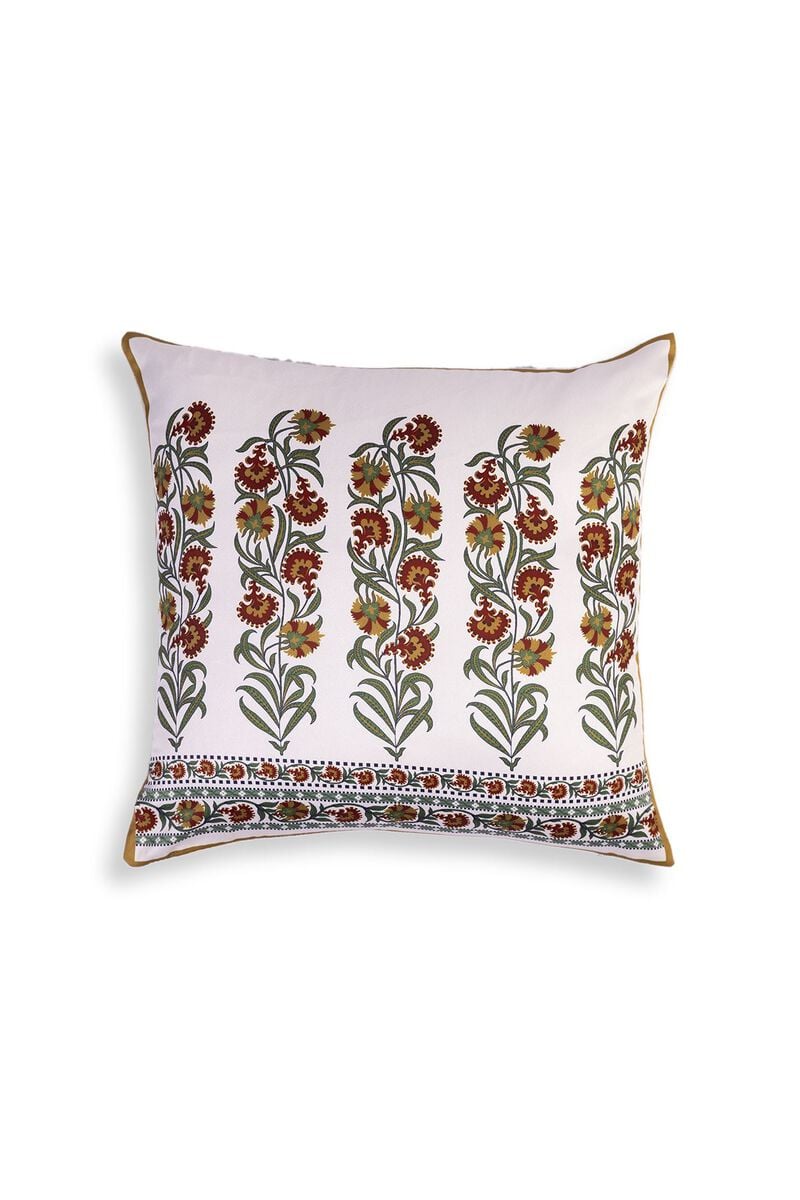
multi handwoven pillow